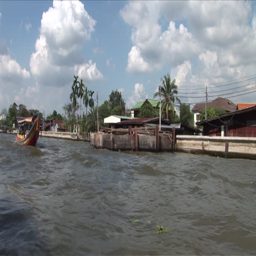
residential area view with boat passing , from a cruising boat